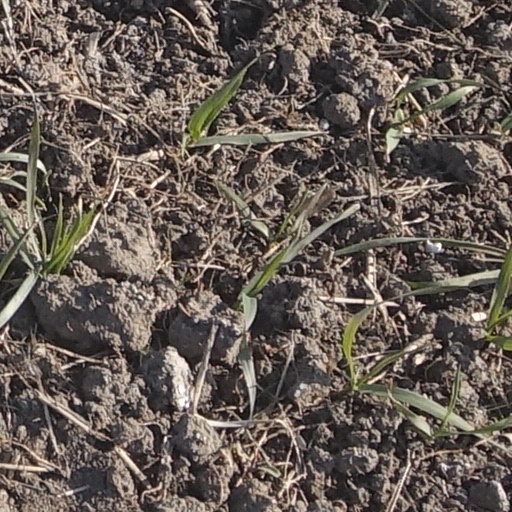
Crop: wheat